DAAU

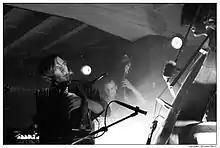
DAAU during the What Jazz!? festival in Hasselt

DAAU (short for Die Anarchistische Abendunterhaltung) is a classical, jazz, experimental and multi-genre music group from Antwerp, Belgium. The band was founded in 1992 and borrowed its name from the novel "Der Steppenwolf" (1927) by Hermann Hesse.